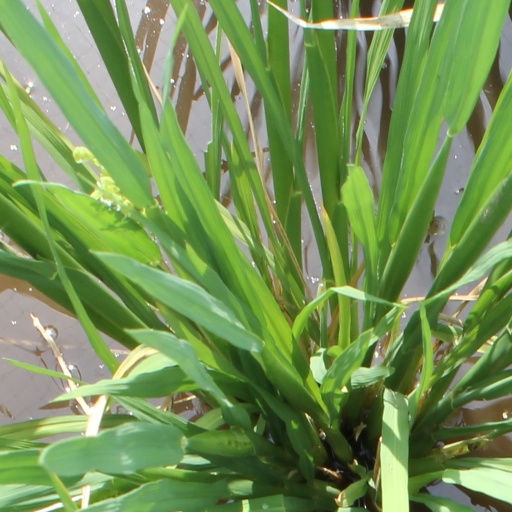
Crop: rice